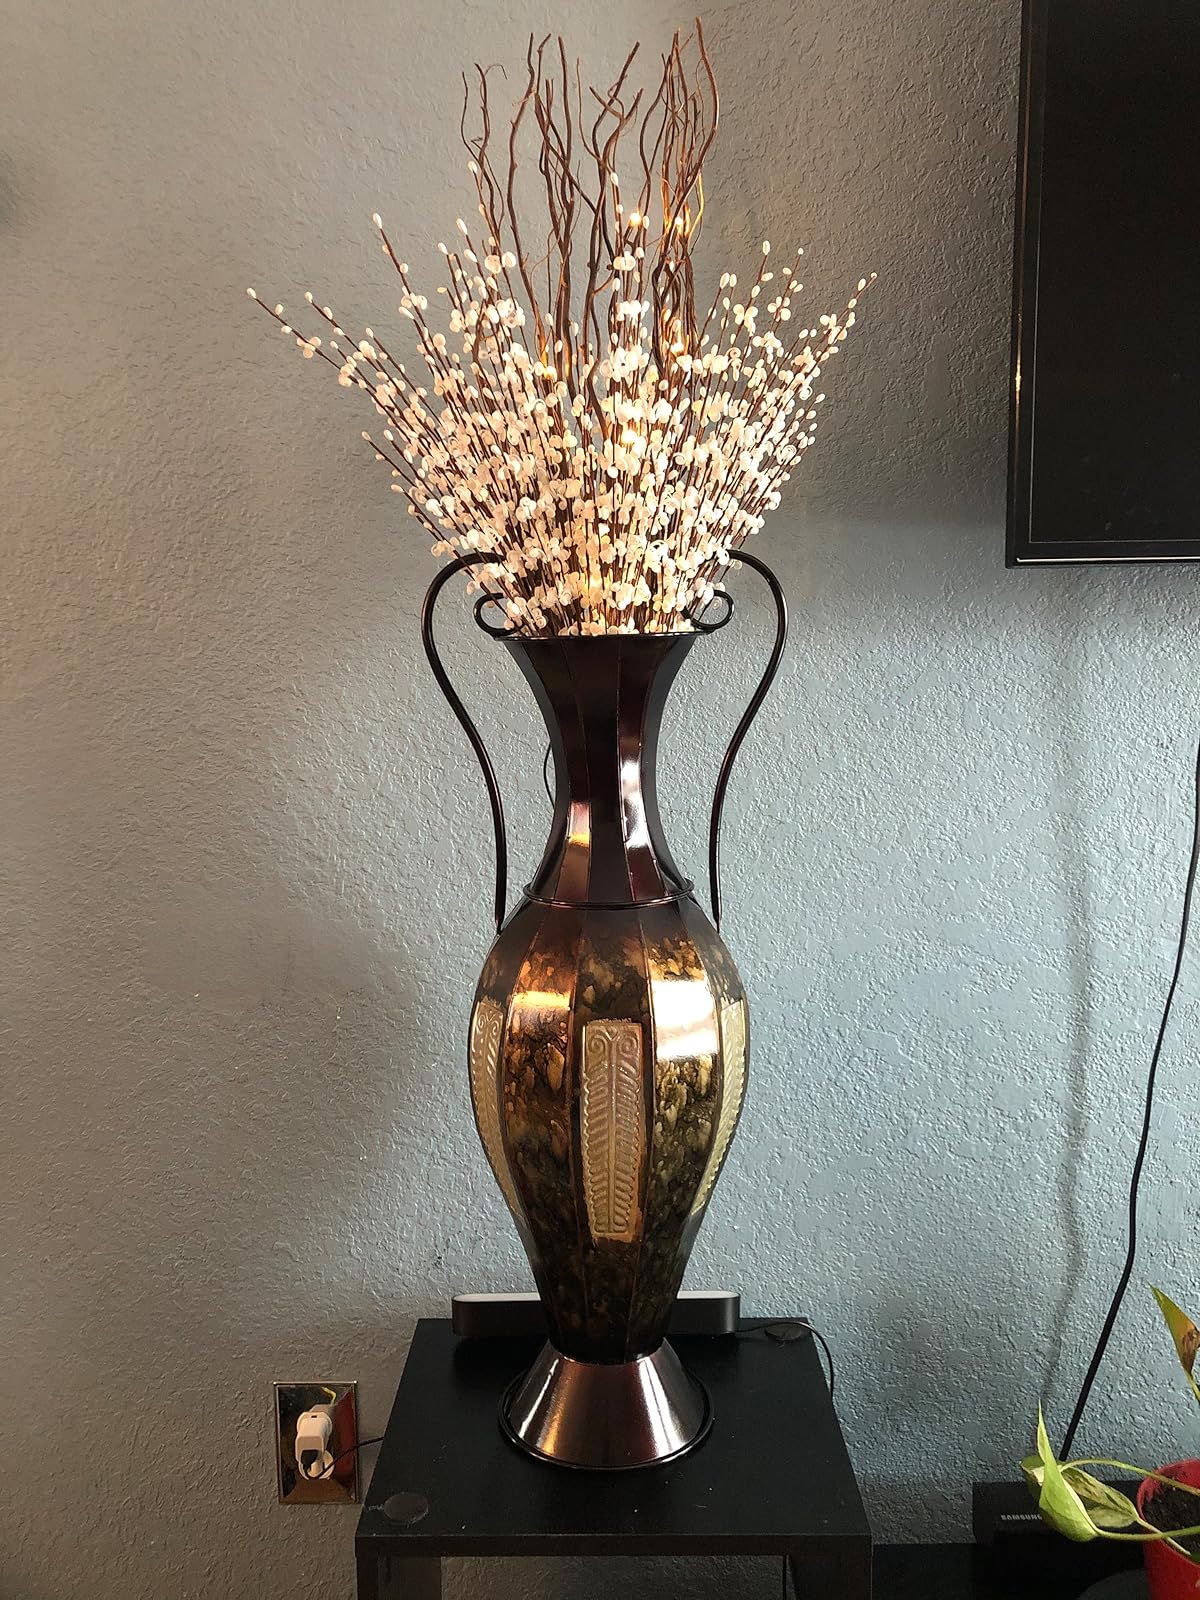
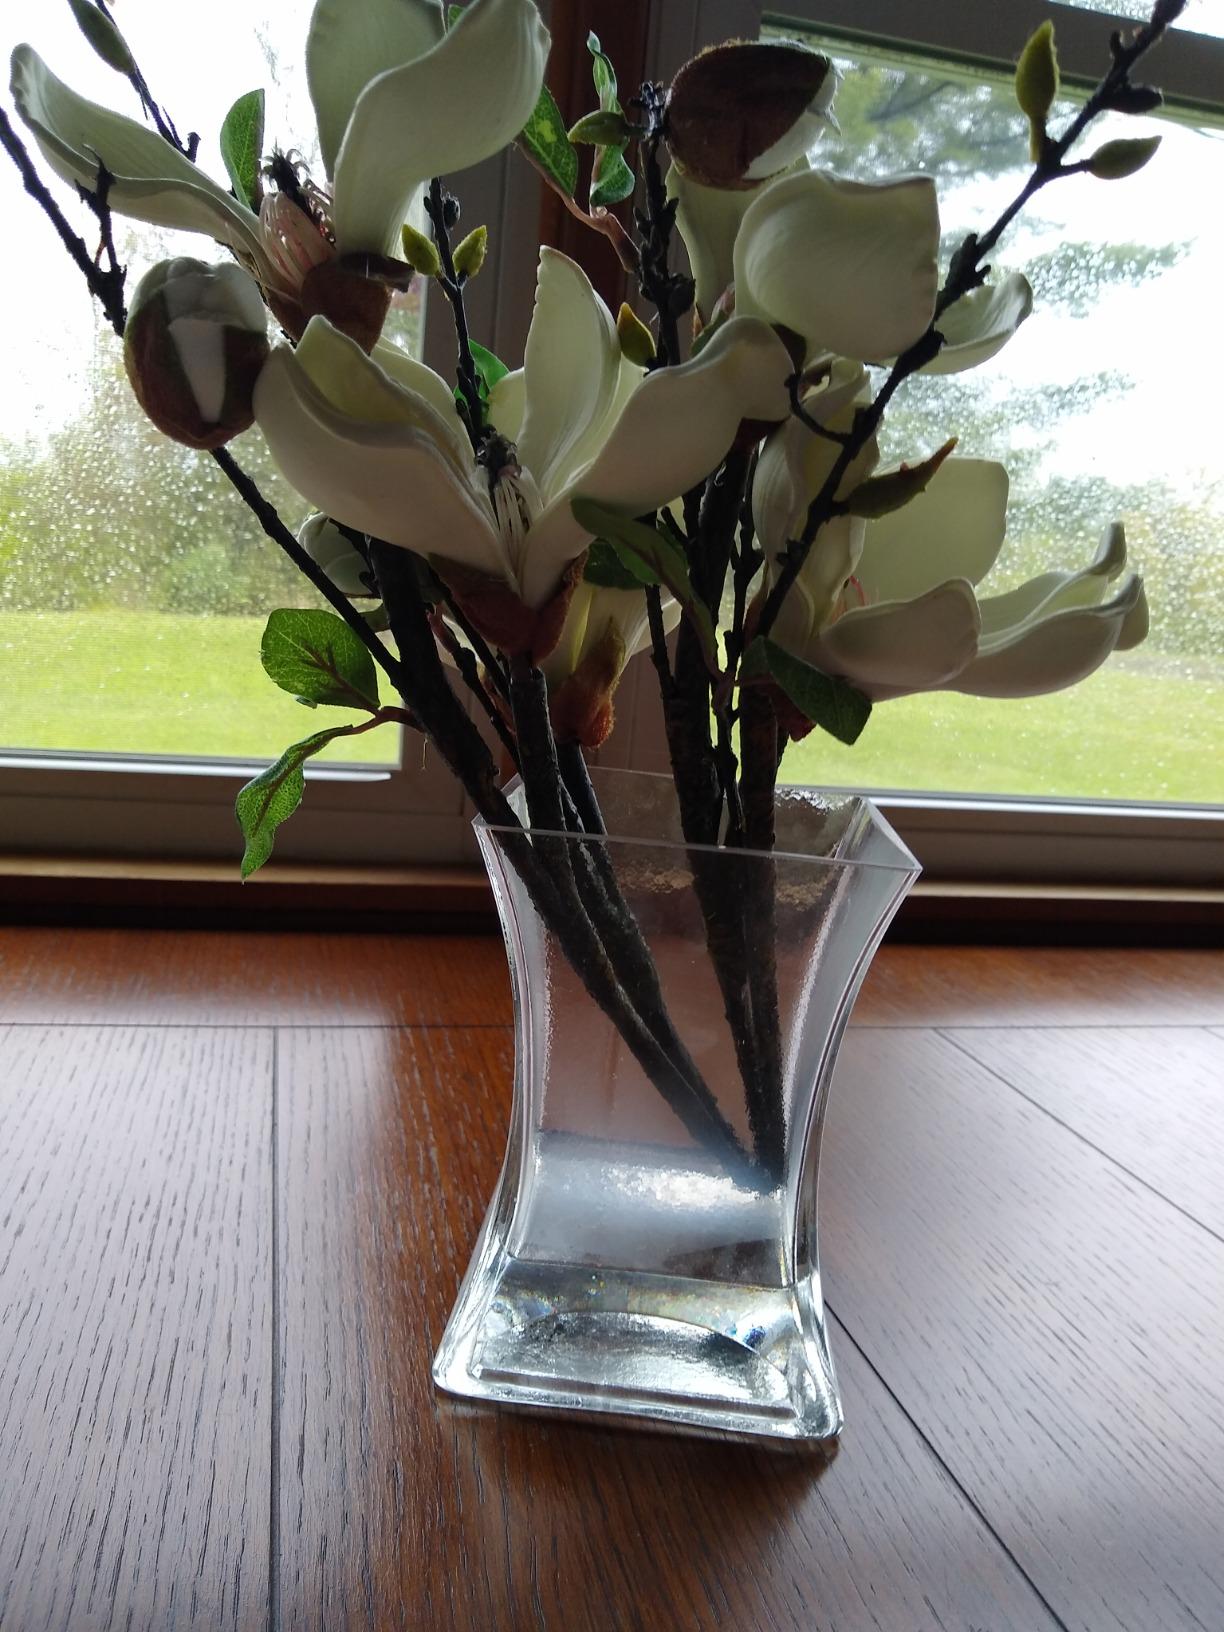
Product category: vase
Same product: no